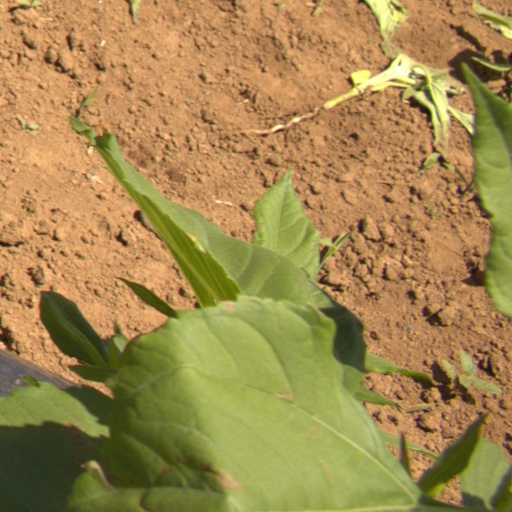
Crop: Jerusalem artichoke